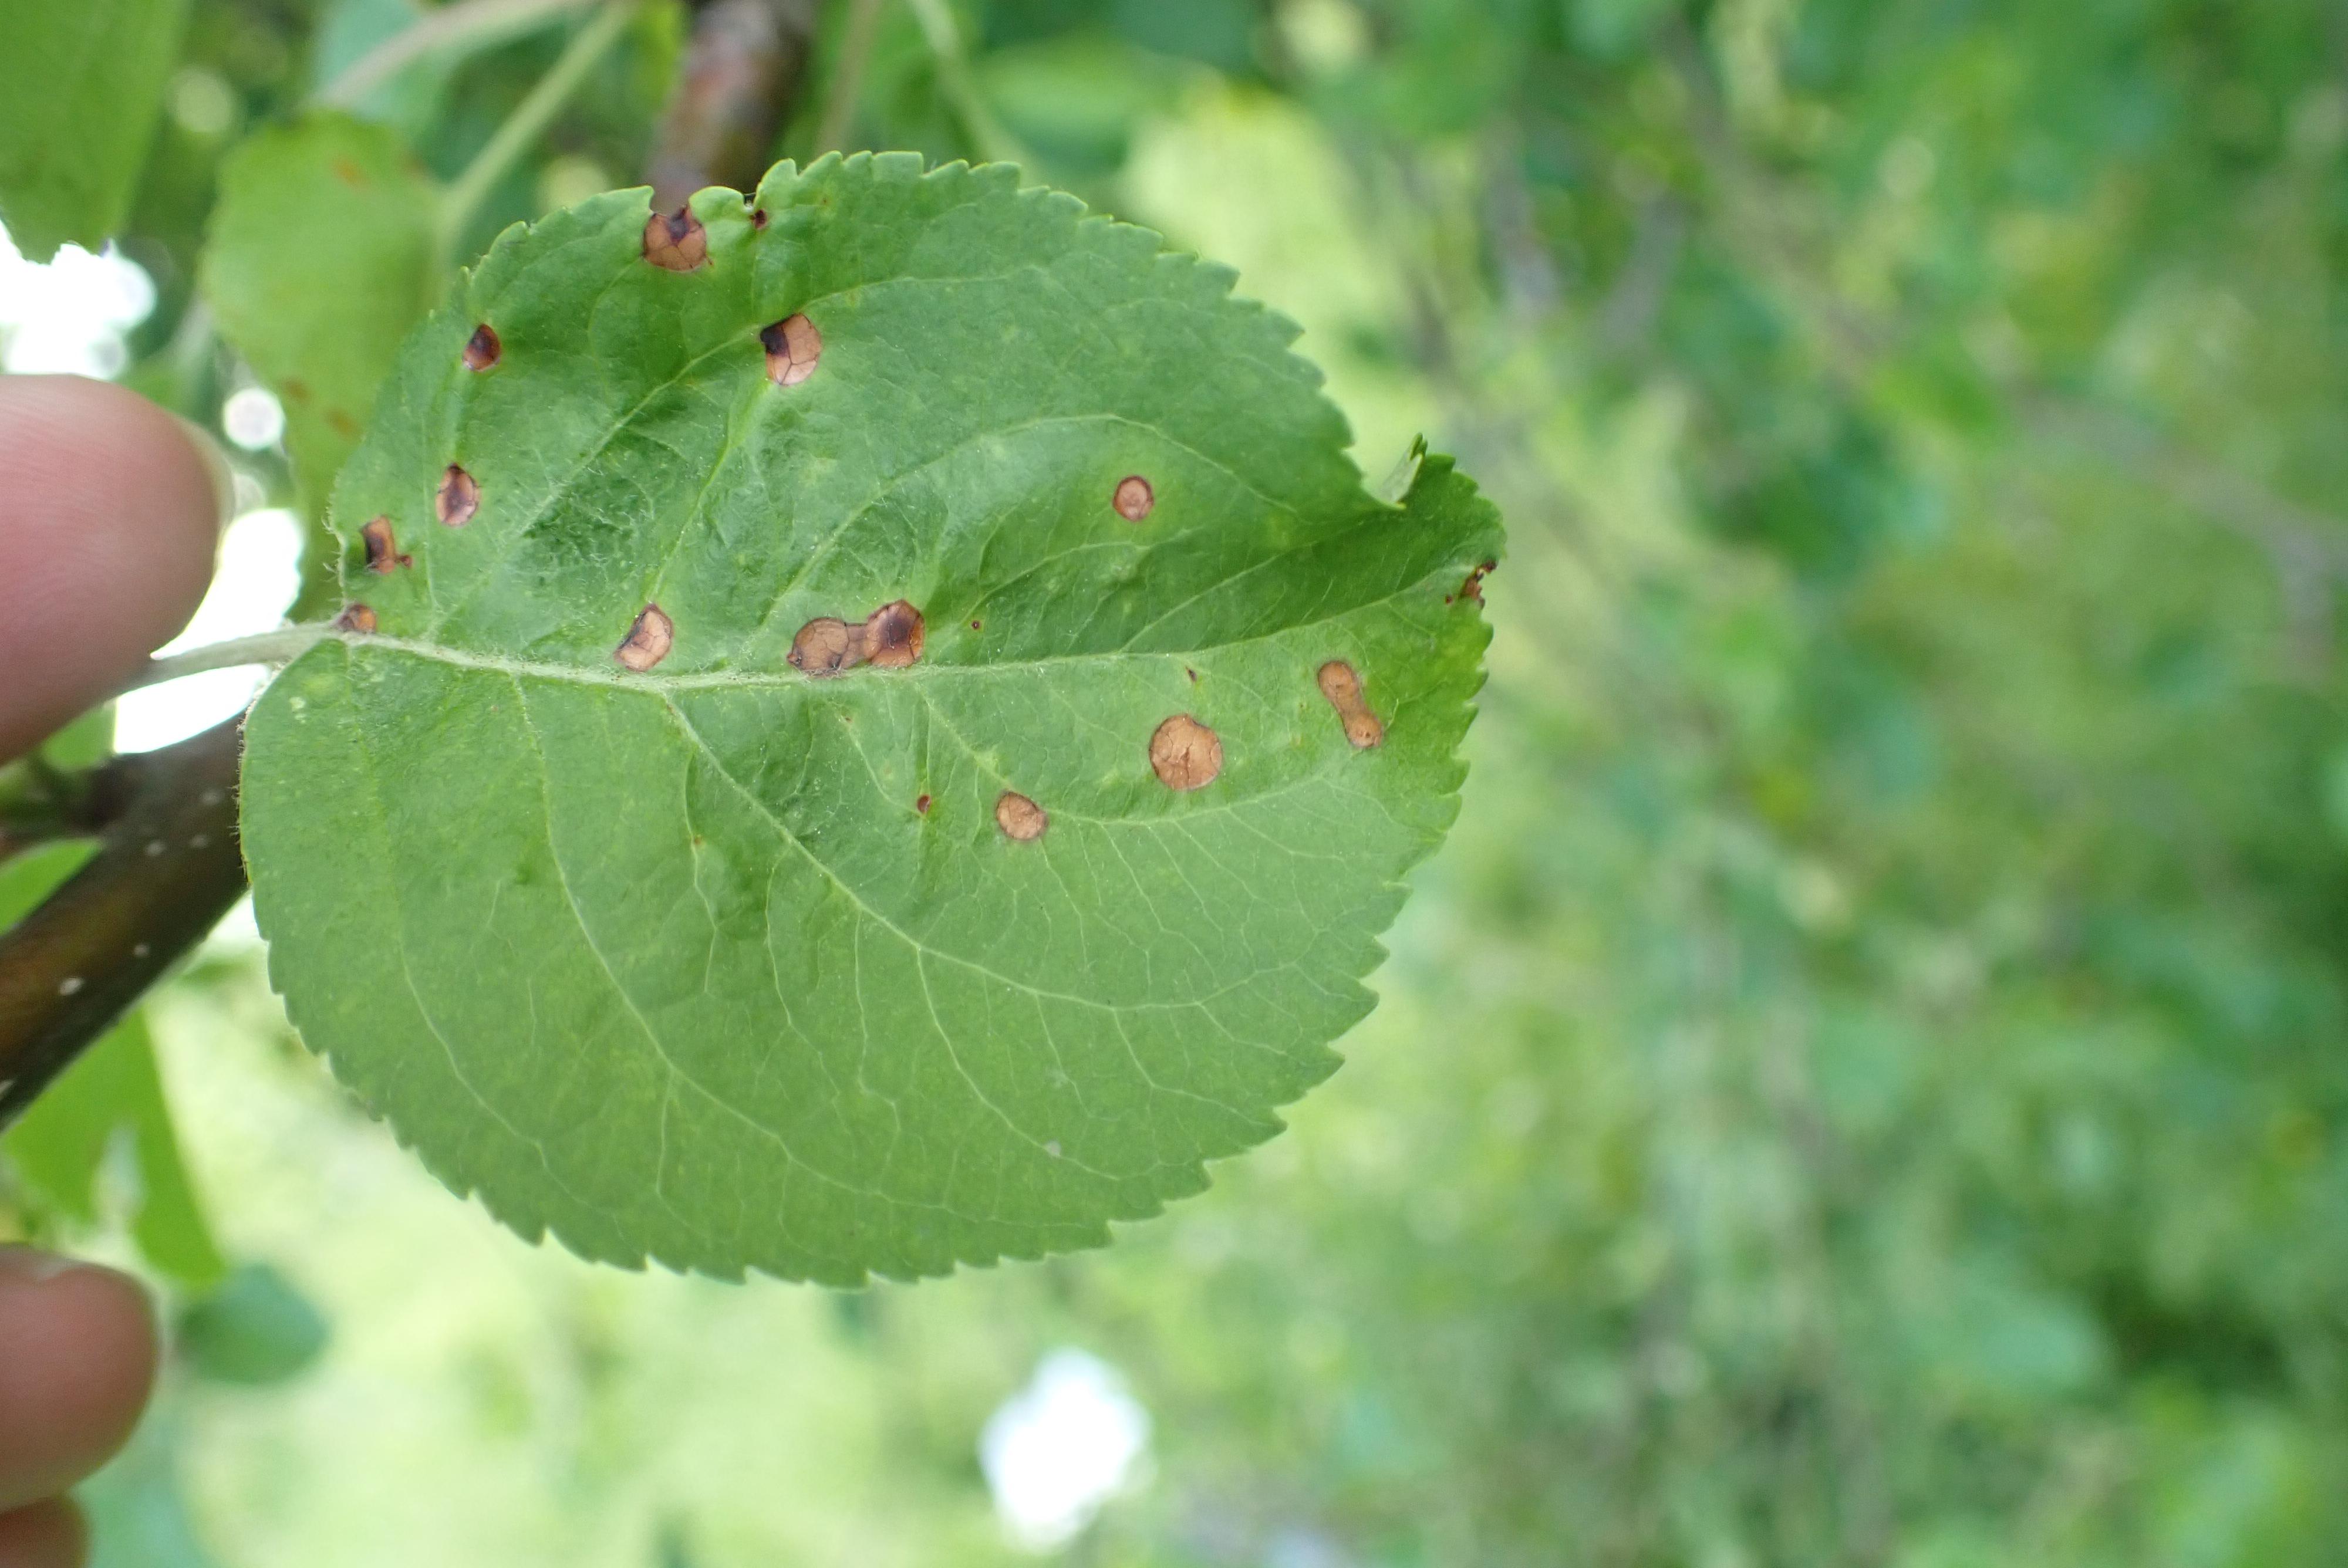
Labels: frog_eye_leaf_spot